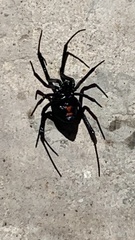
Species: Lactrodectus_hesperus